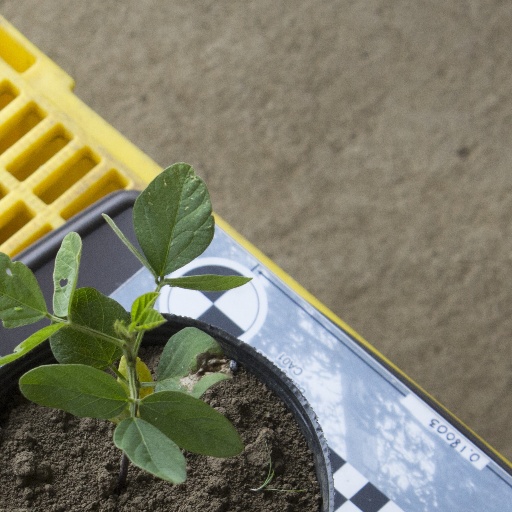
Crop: soybean